Josefa Slipways

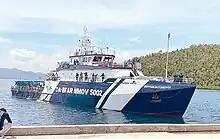
BFAR MMOV BRP LAPU-LAPU CLASS

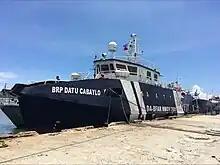
BFAR DATU Cabaylo-class

On February 17, 2016, after several stages of competitive bidding, the company was selected by the Philippine government to construct two, 50-meter, multi-mission vessels for the BFAR, which will be used for fisheries law enforcement. The company worked with Australian marine engineering and design firm Incat Crowther, which was selected to design the two vessels. It completed construction and launched the vessels, which were named BRP "Lapu-Lapu" and BRP "Francisco Dagohoy" respectively, on 11 August 2017 and delivered it to the BFAR in February 2018 following successful sea trials.